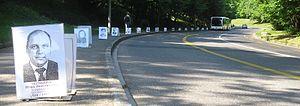
Manifestation le jour anniversaire de Tchernobyl près de l'OMS à Genève pour demander l'amendement de l'accord OMS-AIEA. Portraits de liquidateurs.
« Independent WHO - Santé et Nucléaire » est un collectif créé en 2006, qui réclame la révision de l'accord de 1959 entre l'Organisation mondiale de la santé et l'Agence internationale de l'énergie atomique. Cet accord lie les deux organisations concernant leurs programmes de travail et leurs publications.